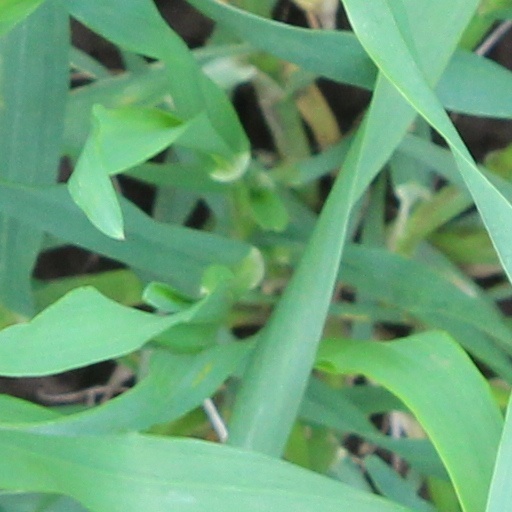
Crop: wheat